Aita Mari

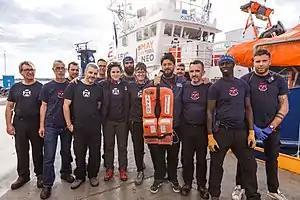
"Aita Mari" and crew in 2020

The Aita Mari is a ship of the Maydayterraneo(sic) maritime rescue project, launched by Salvamento Marítimo Humanitario (SMH, Humanitarian Maritime Rescue) in 2017, in view of the European migrant crisis in the Central Mediterranean. SMH, a non-governmental organization, refurbished the "Stella Maris Beria" (an old tuna fishing boat) to rescue people from the waters of the Mediterranean.